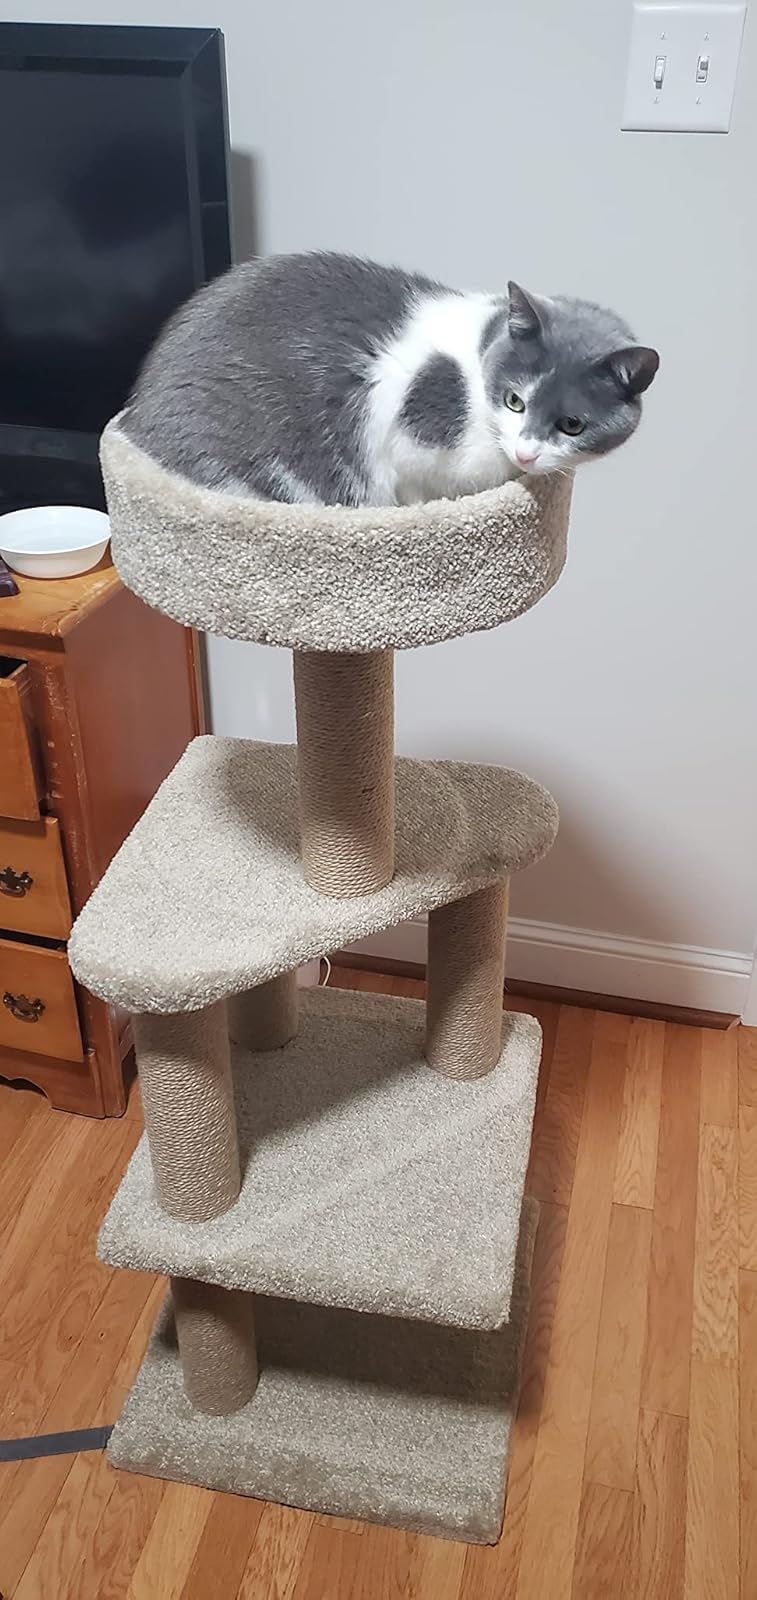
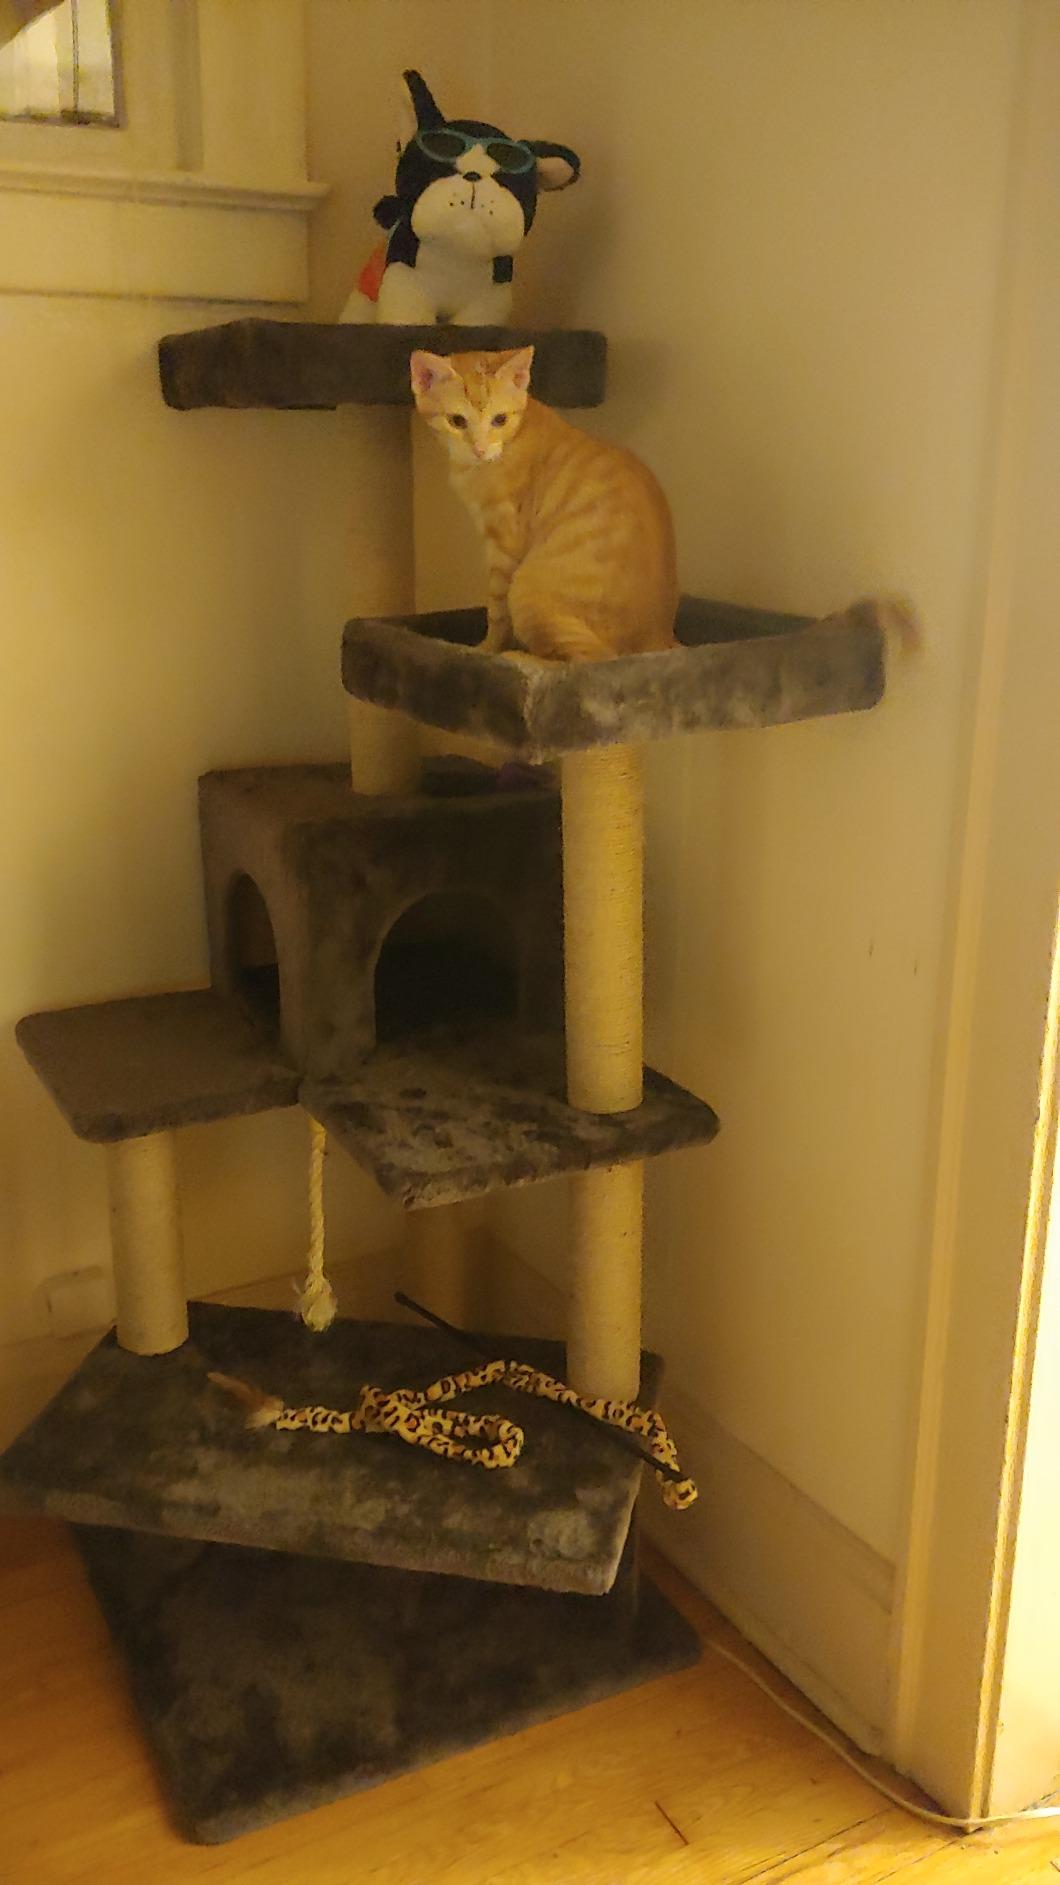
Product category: items_cat tree
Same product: no